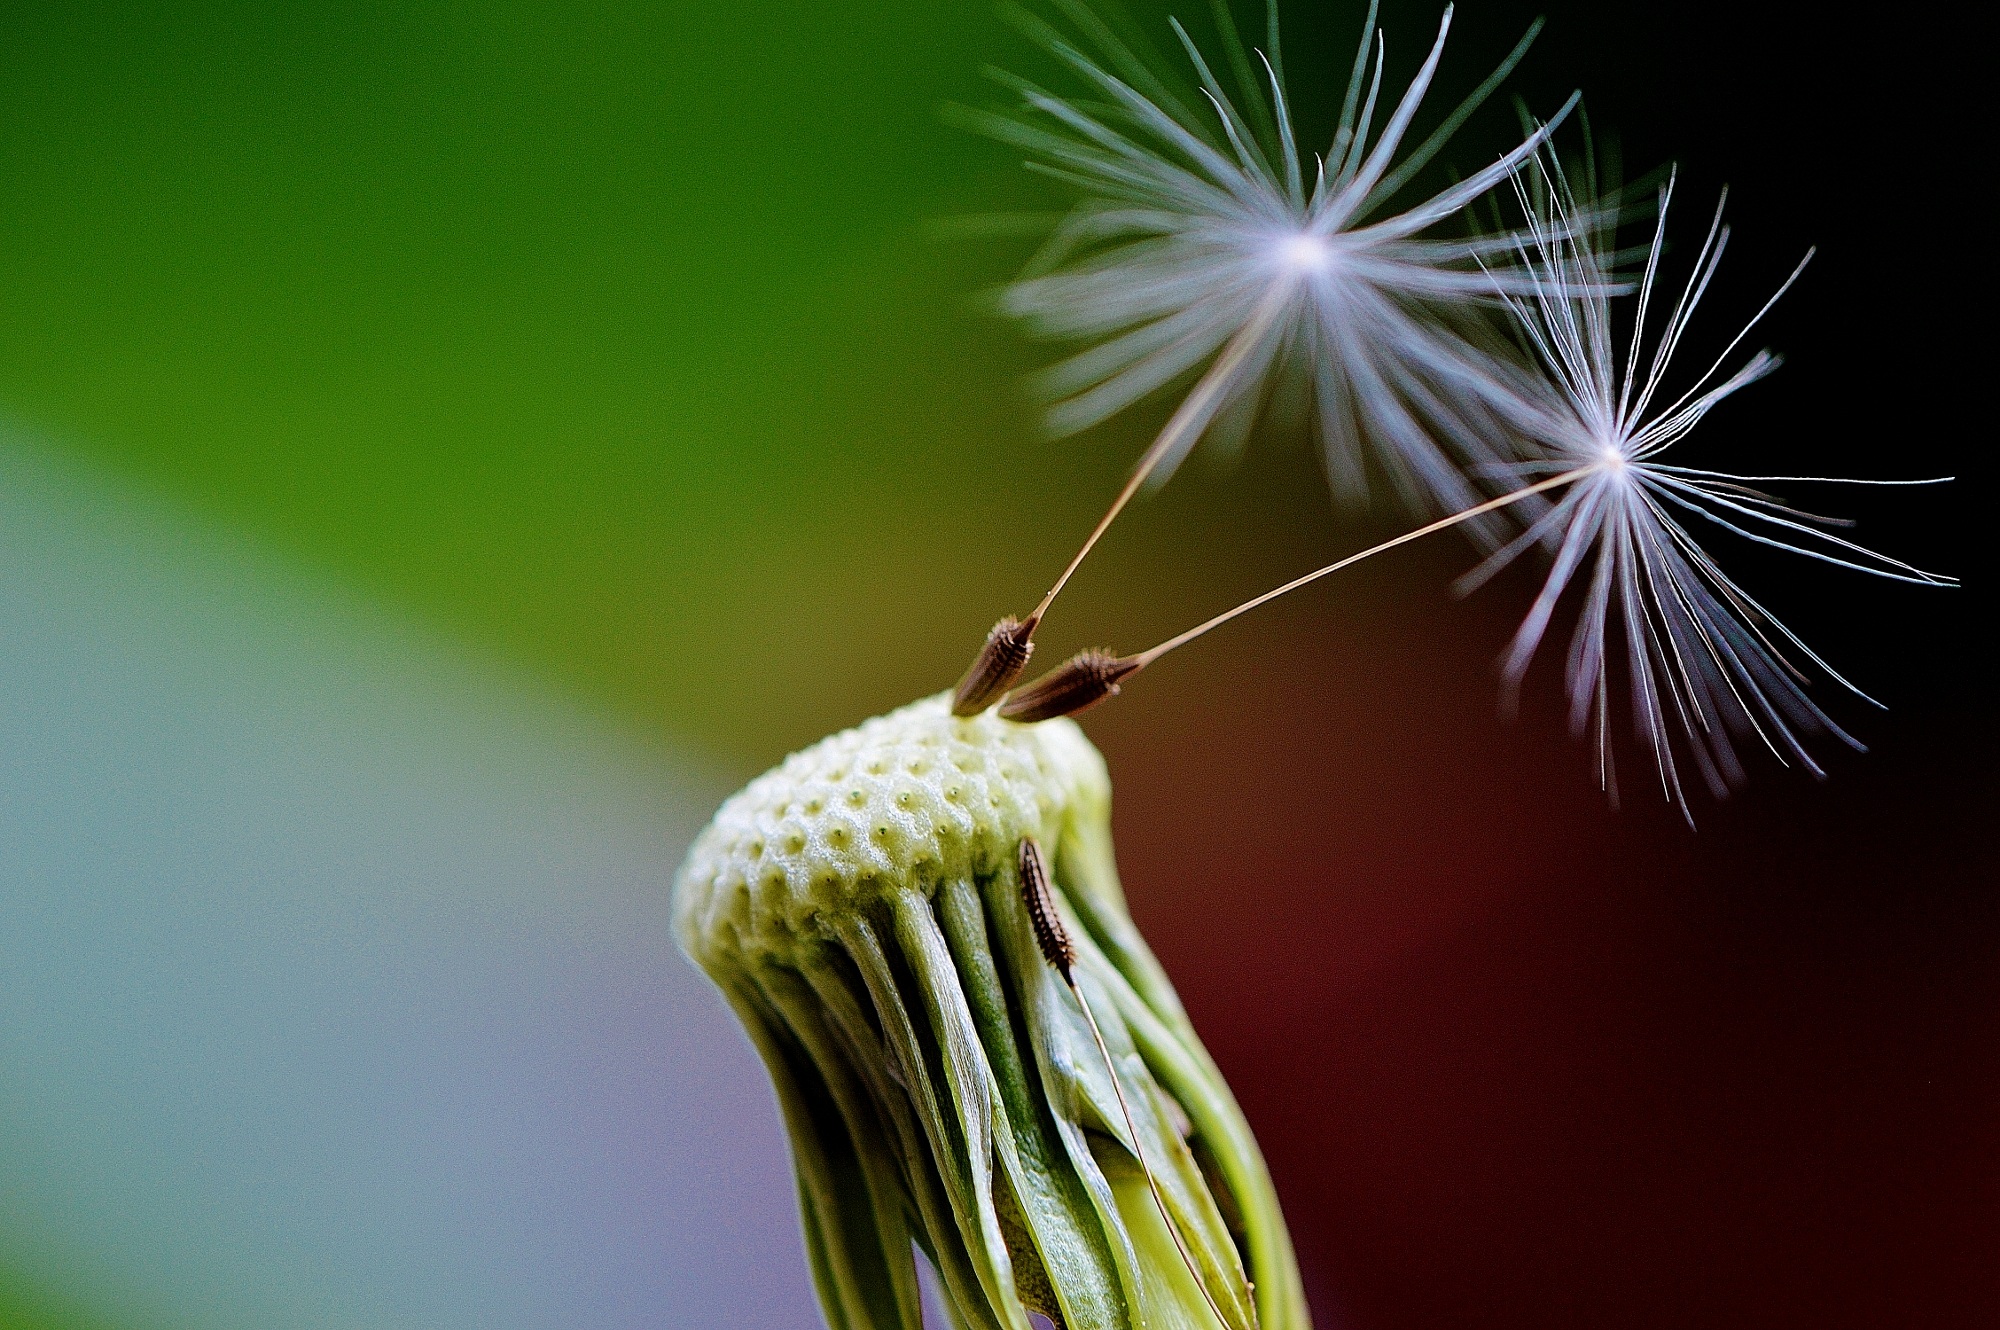
nature, grass, branch, plant, photography, dandelion, sunlight, leaf, flower, fly, pollen, green, produce, botany, yellow, close, flora, close up, seeds, bud, macro photography, flowering plant, grass family, plant stem, land plant, thorns spines and prickles